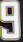
Number: 9